Depth of field

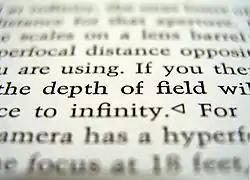
A macro photograph showing the defocused effect of a shallow depth of field on a tilted page of text

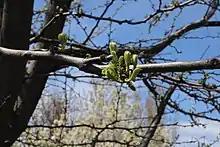
This photo was taken with an aperture of , creating a mostly in-focus background.

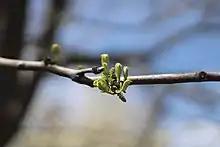
The same scene as above with an aperture of . Notice how much blurrier the background appears in this photo.

The depth of field (DOF) is the distance between the nearest and the farthest objects that are in acceptably sharp focus in an image captured with a camera. See also the closely related depth of focus.